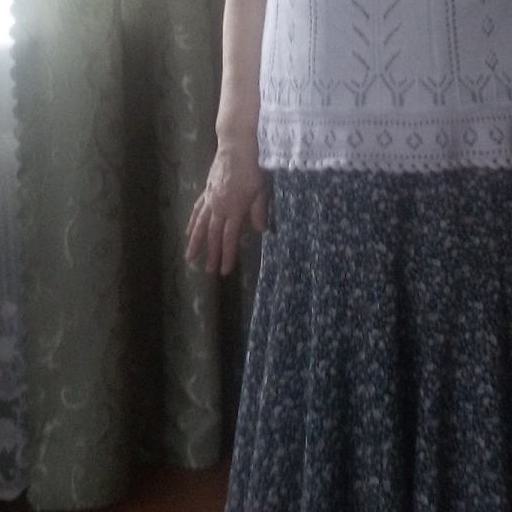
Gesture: no_gesture